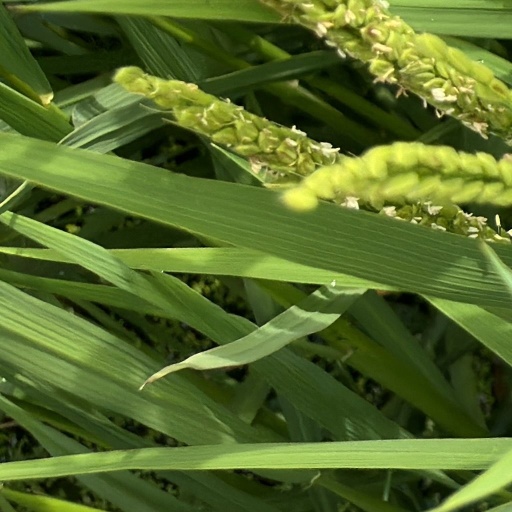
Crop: rice